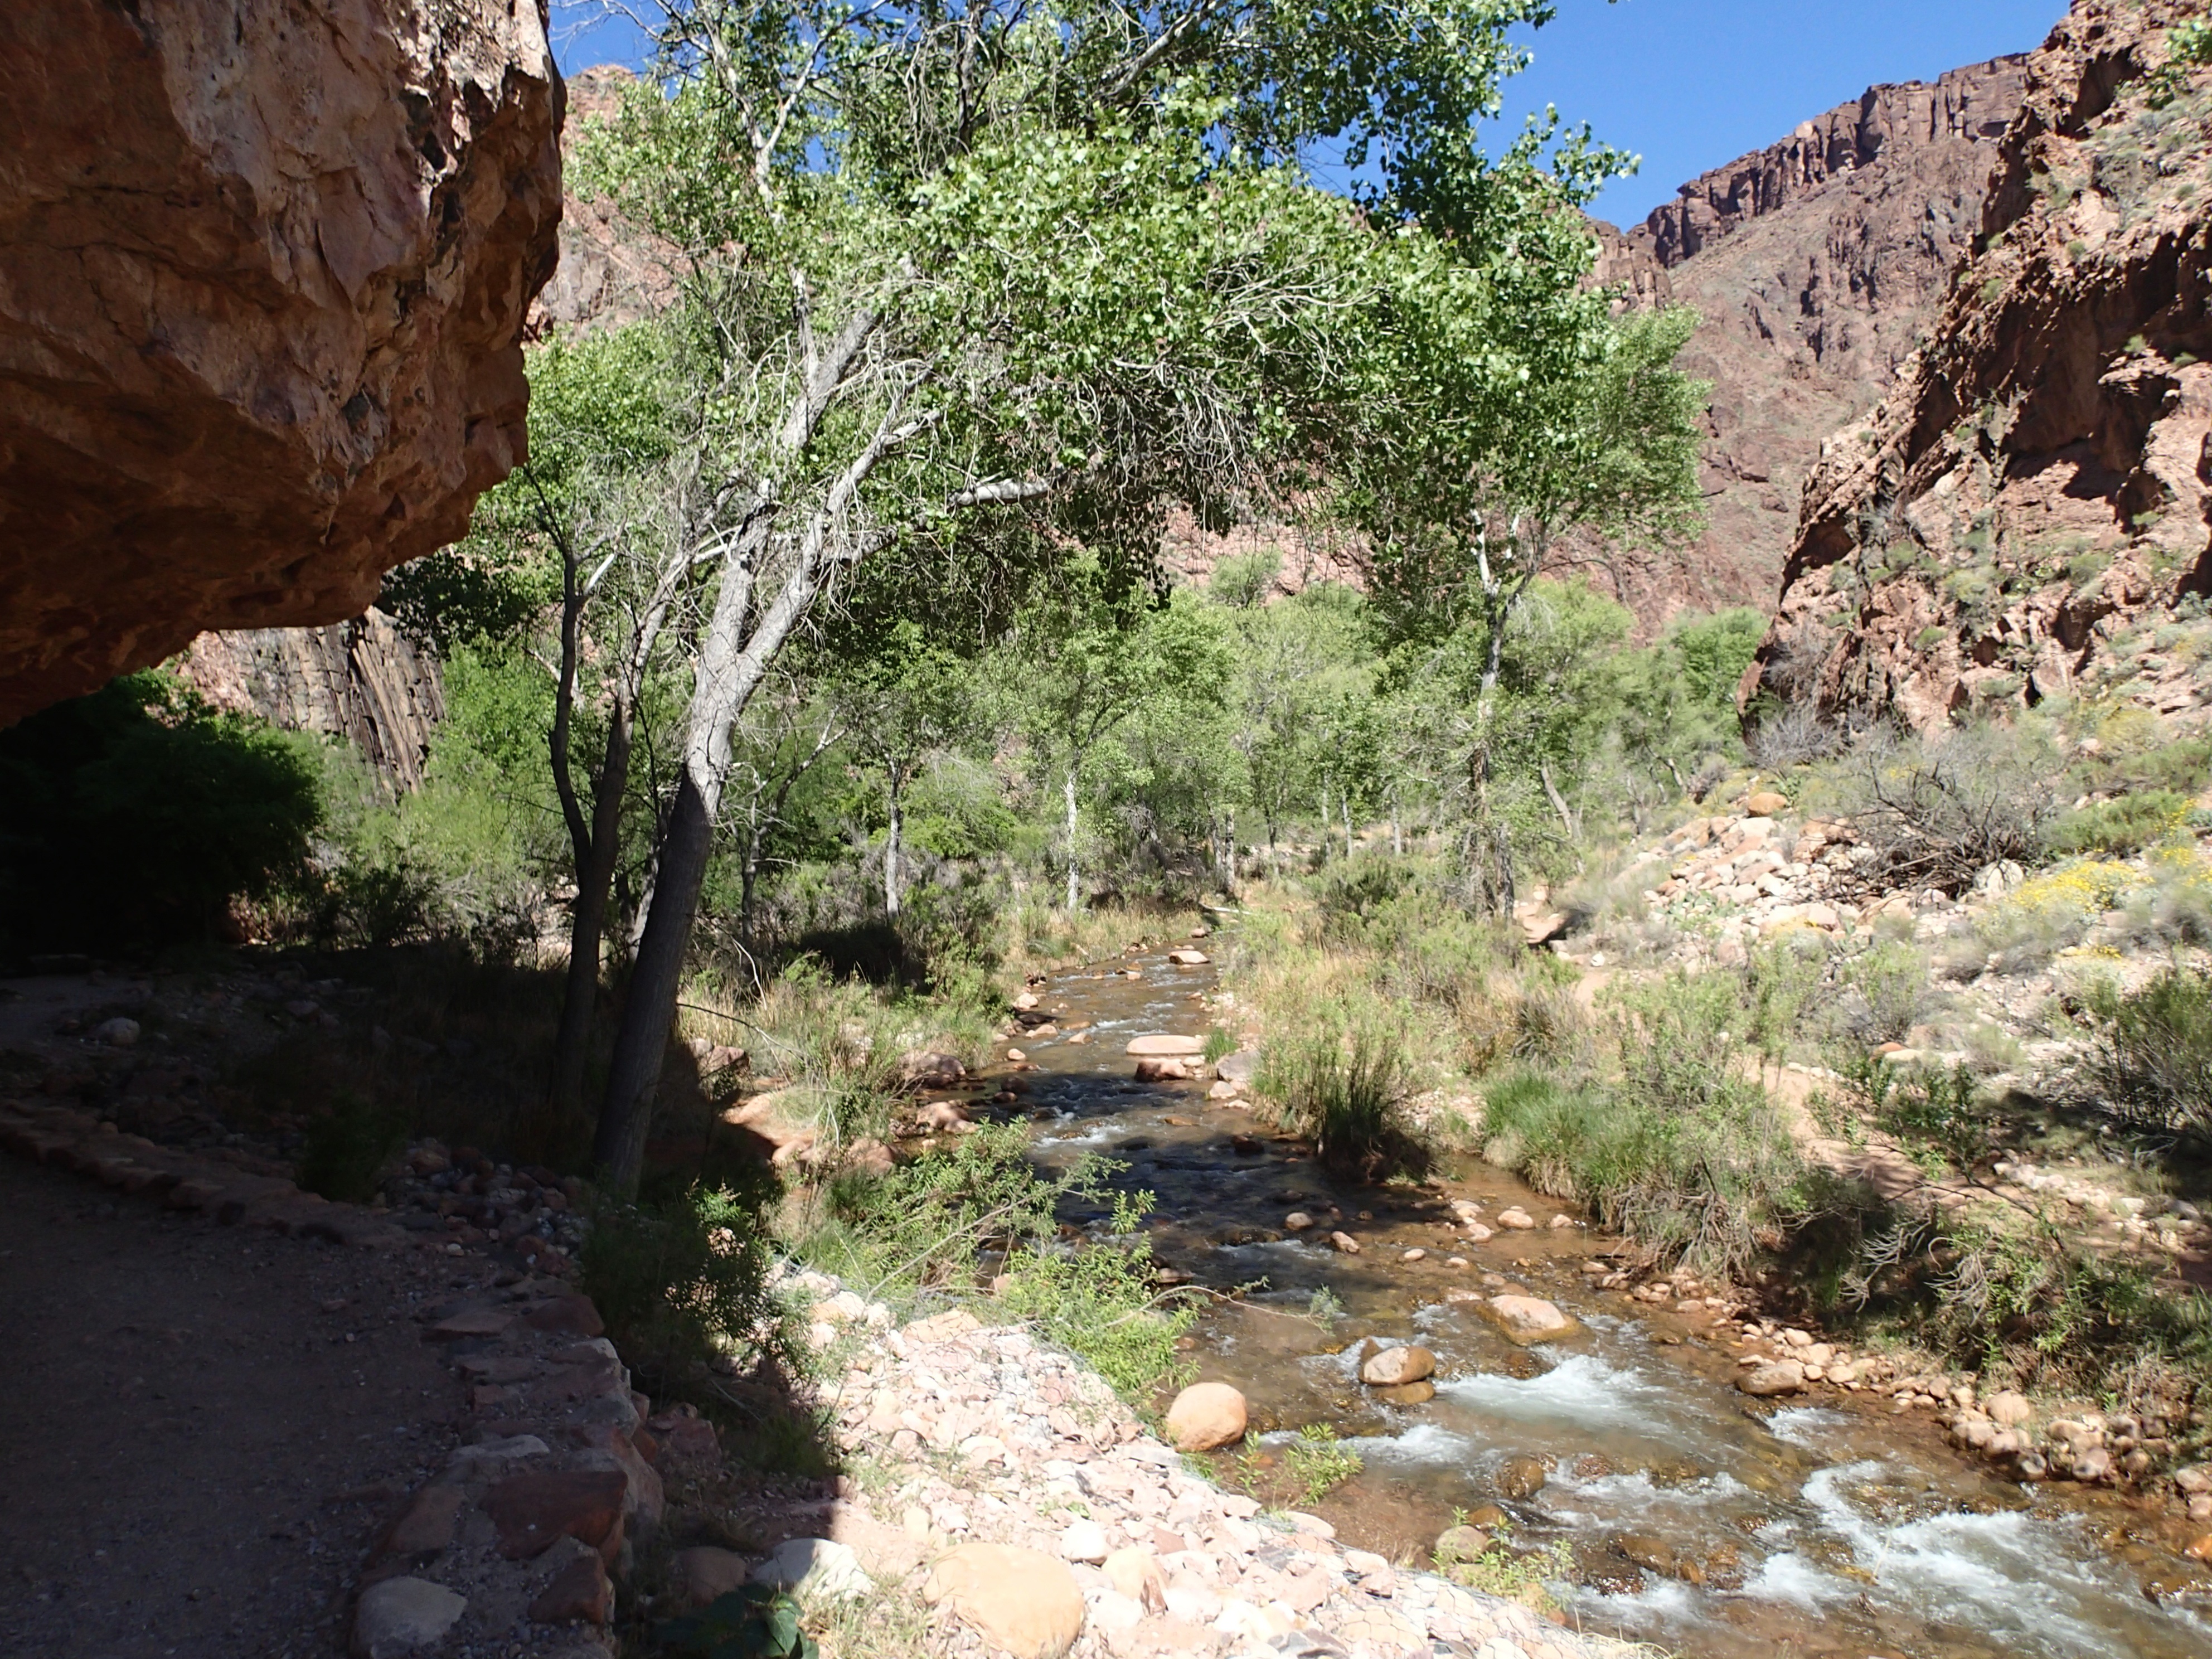
rock, wilderness, walking, trail, flower, adventure, river, valley, stream, canyon, geology, ravine, grandcanyon, ecosystem, wadi, landform, geographical feature